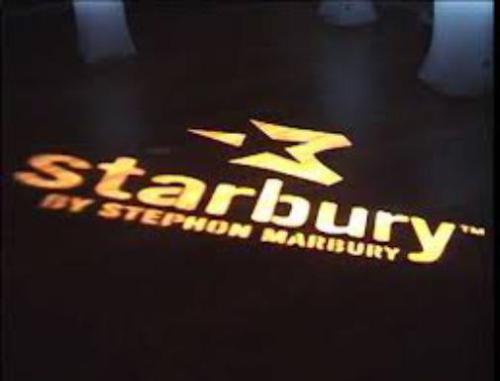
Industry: Clothes